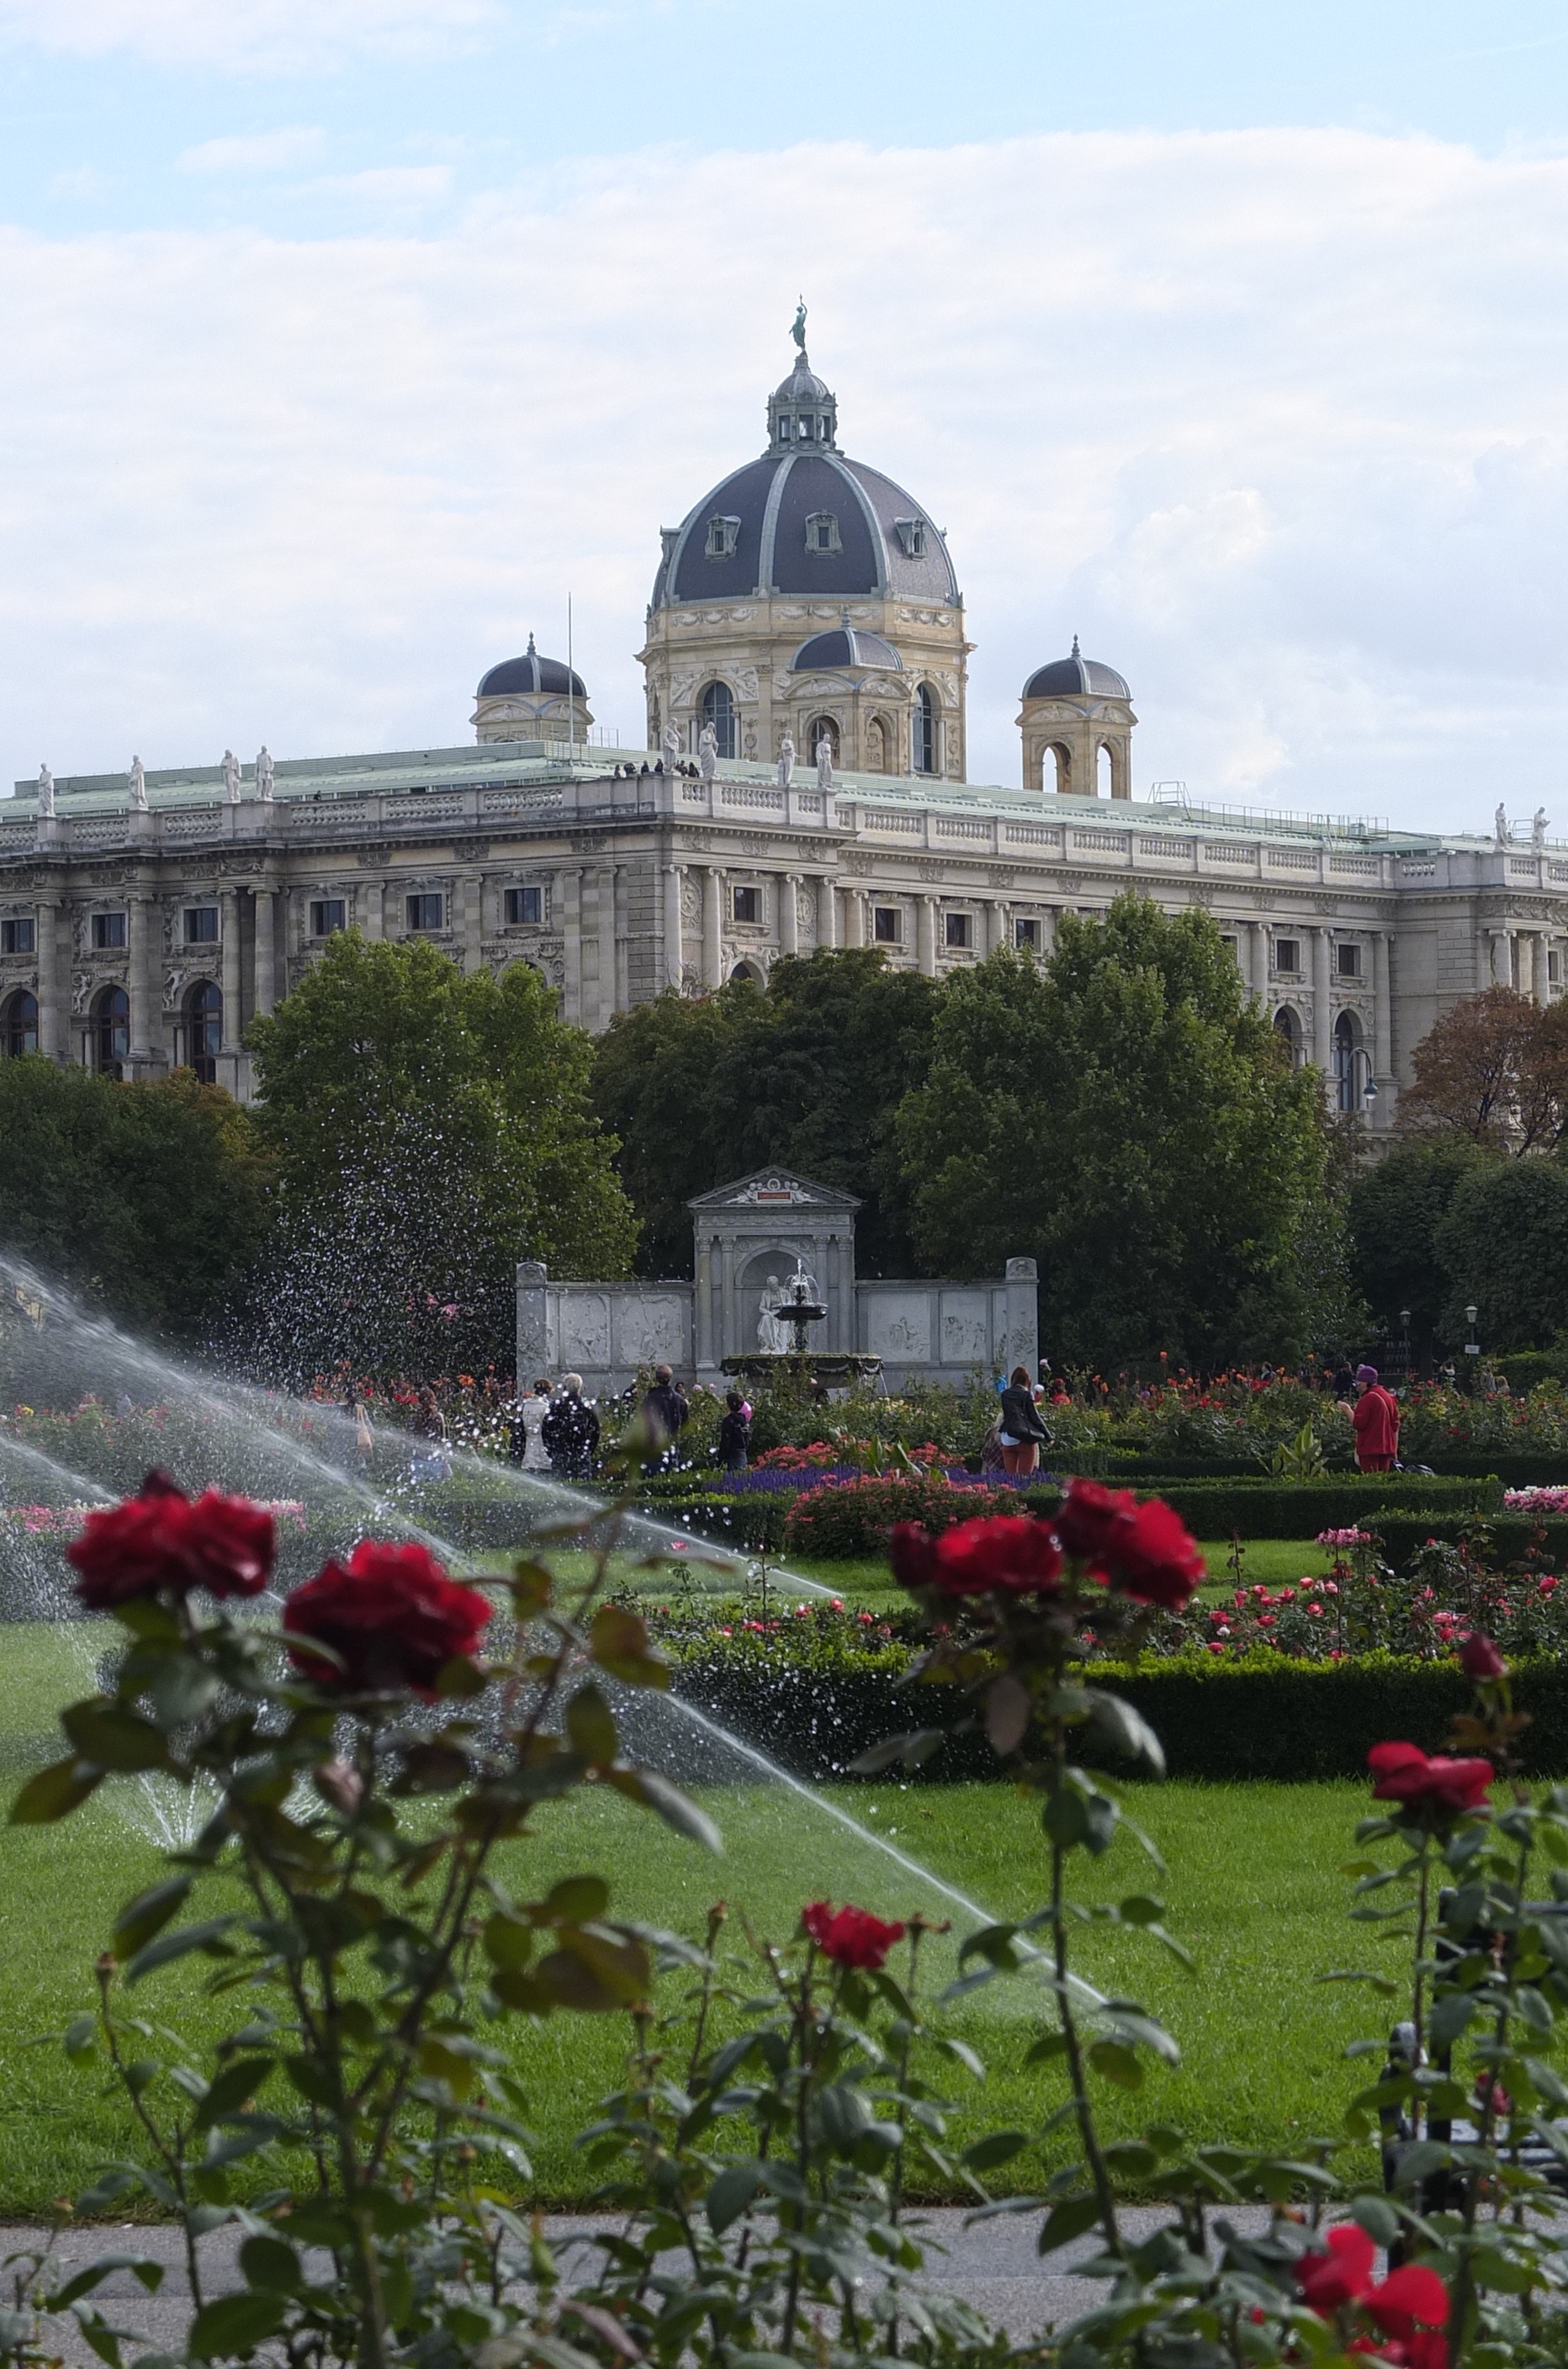
flower, town, building, chateau, palace, park, landmark, garden, tourism, place of worship, austria, roses, vienna, monastery, tours